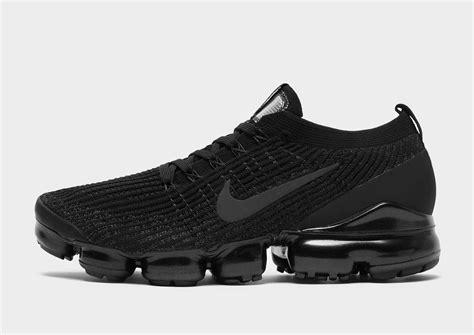
Brand: Nike
Model: Air Vapormax 2021 FK